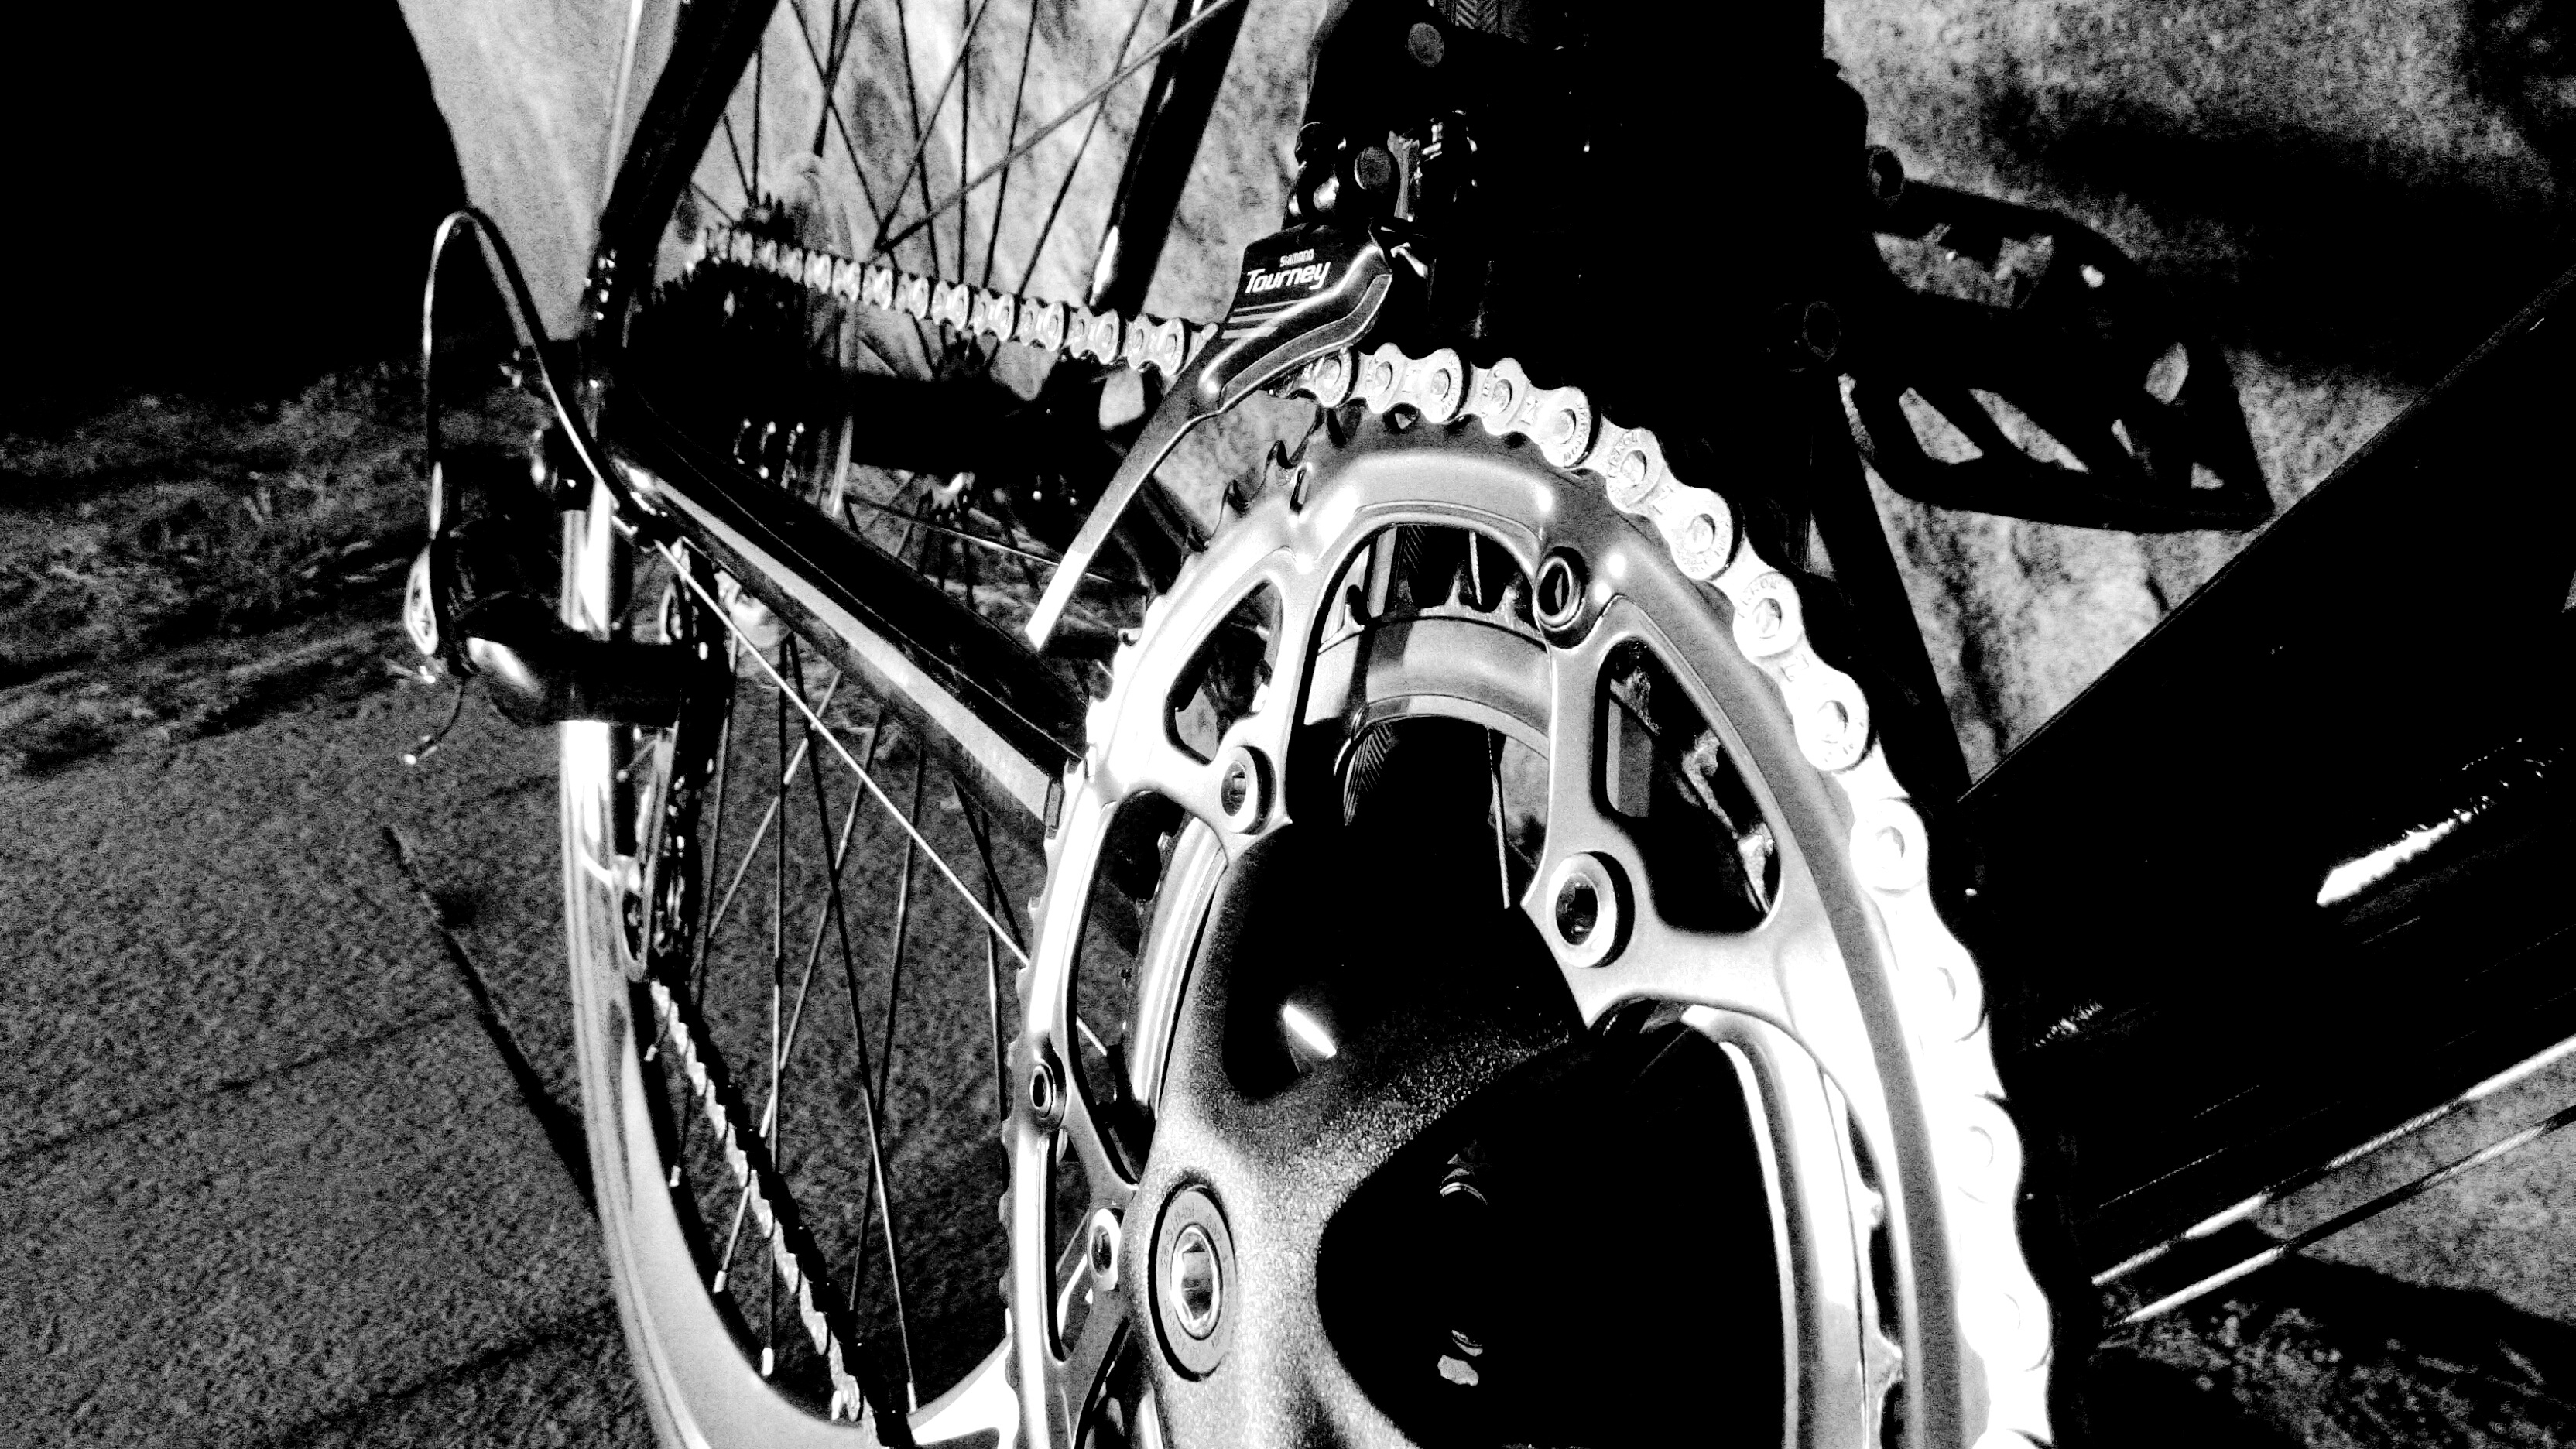
light, black and white, white, photography, wheel, chain, bicycle, bike, vehicle, darkness, black, monochrome, tire, mechanism, bus, flywheel, shape, monochrome photography, film noir